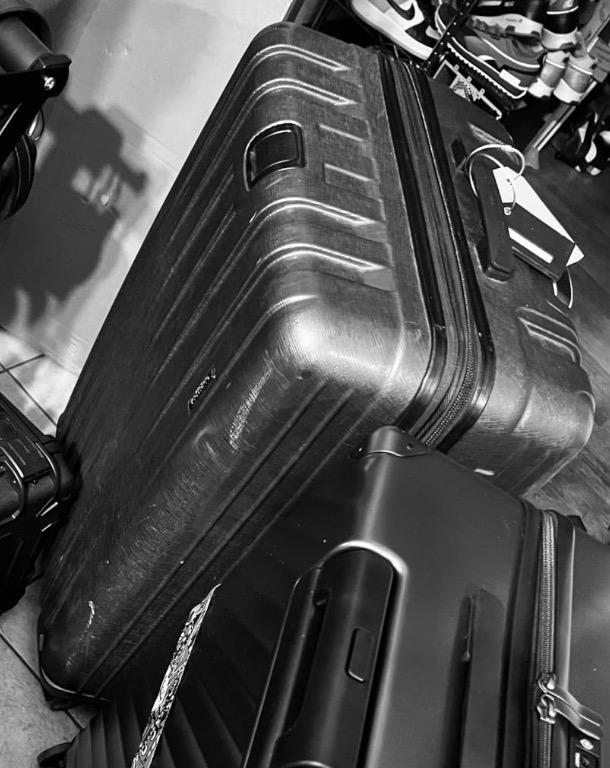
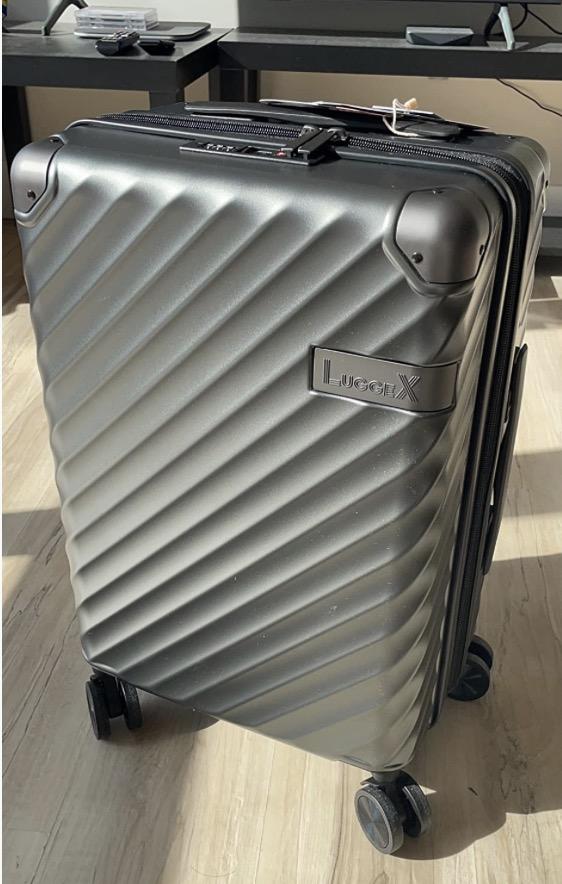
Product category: misc
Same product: yes